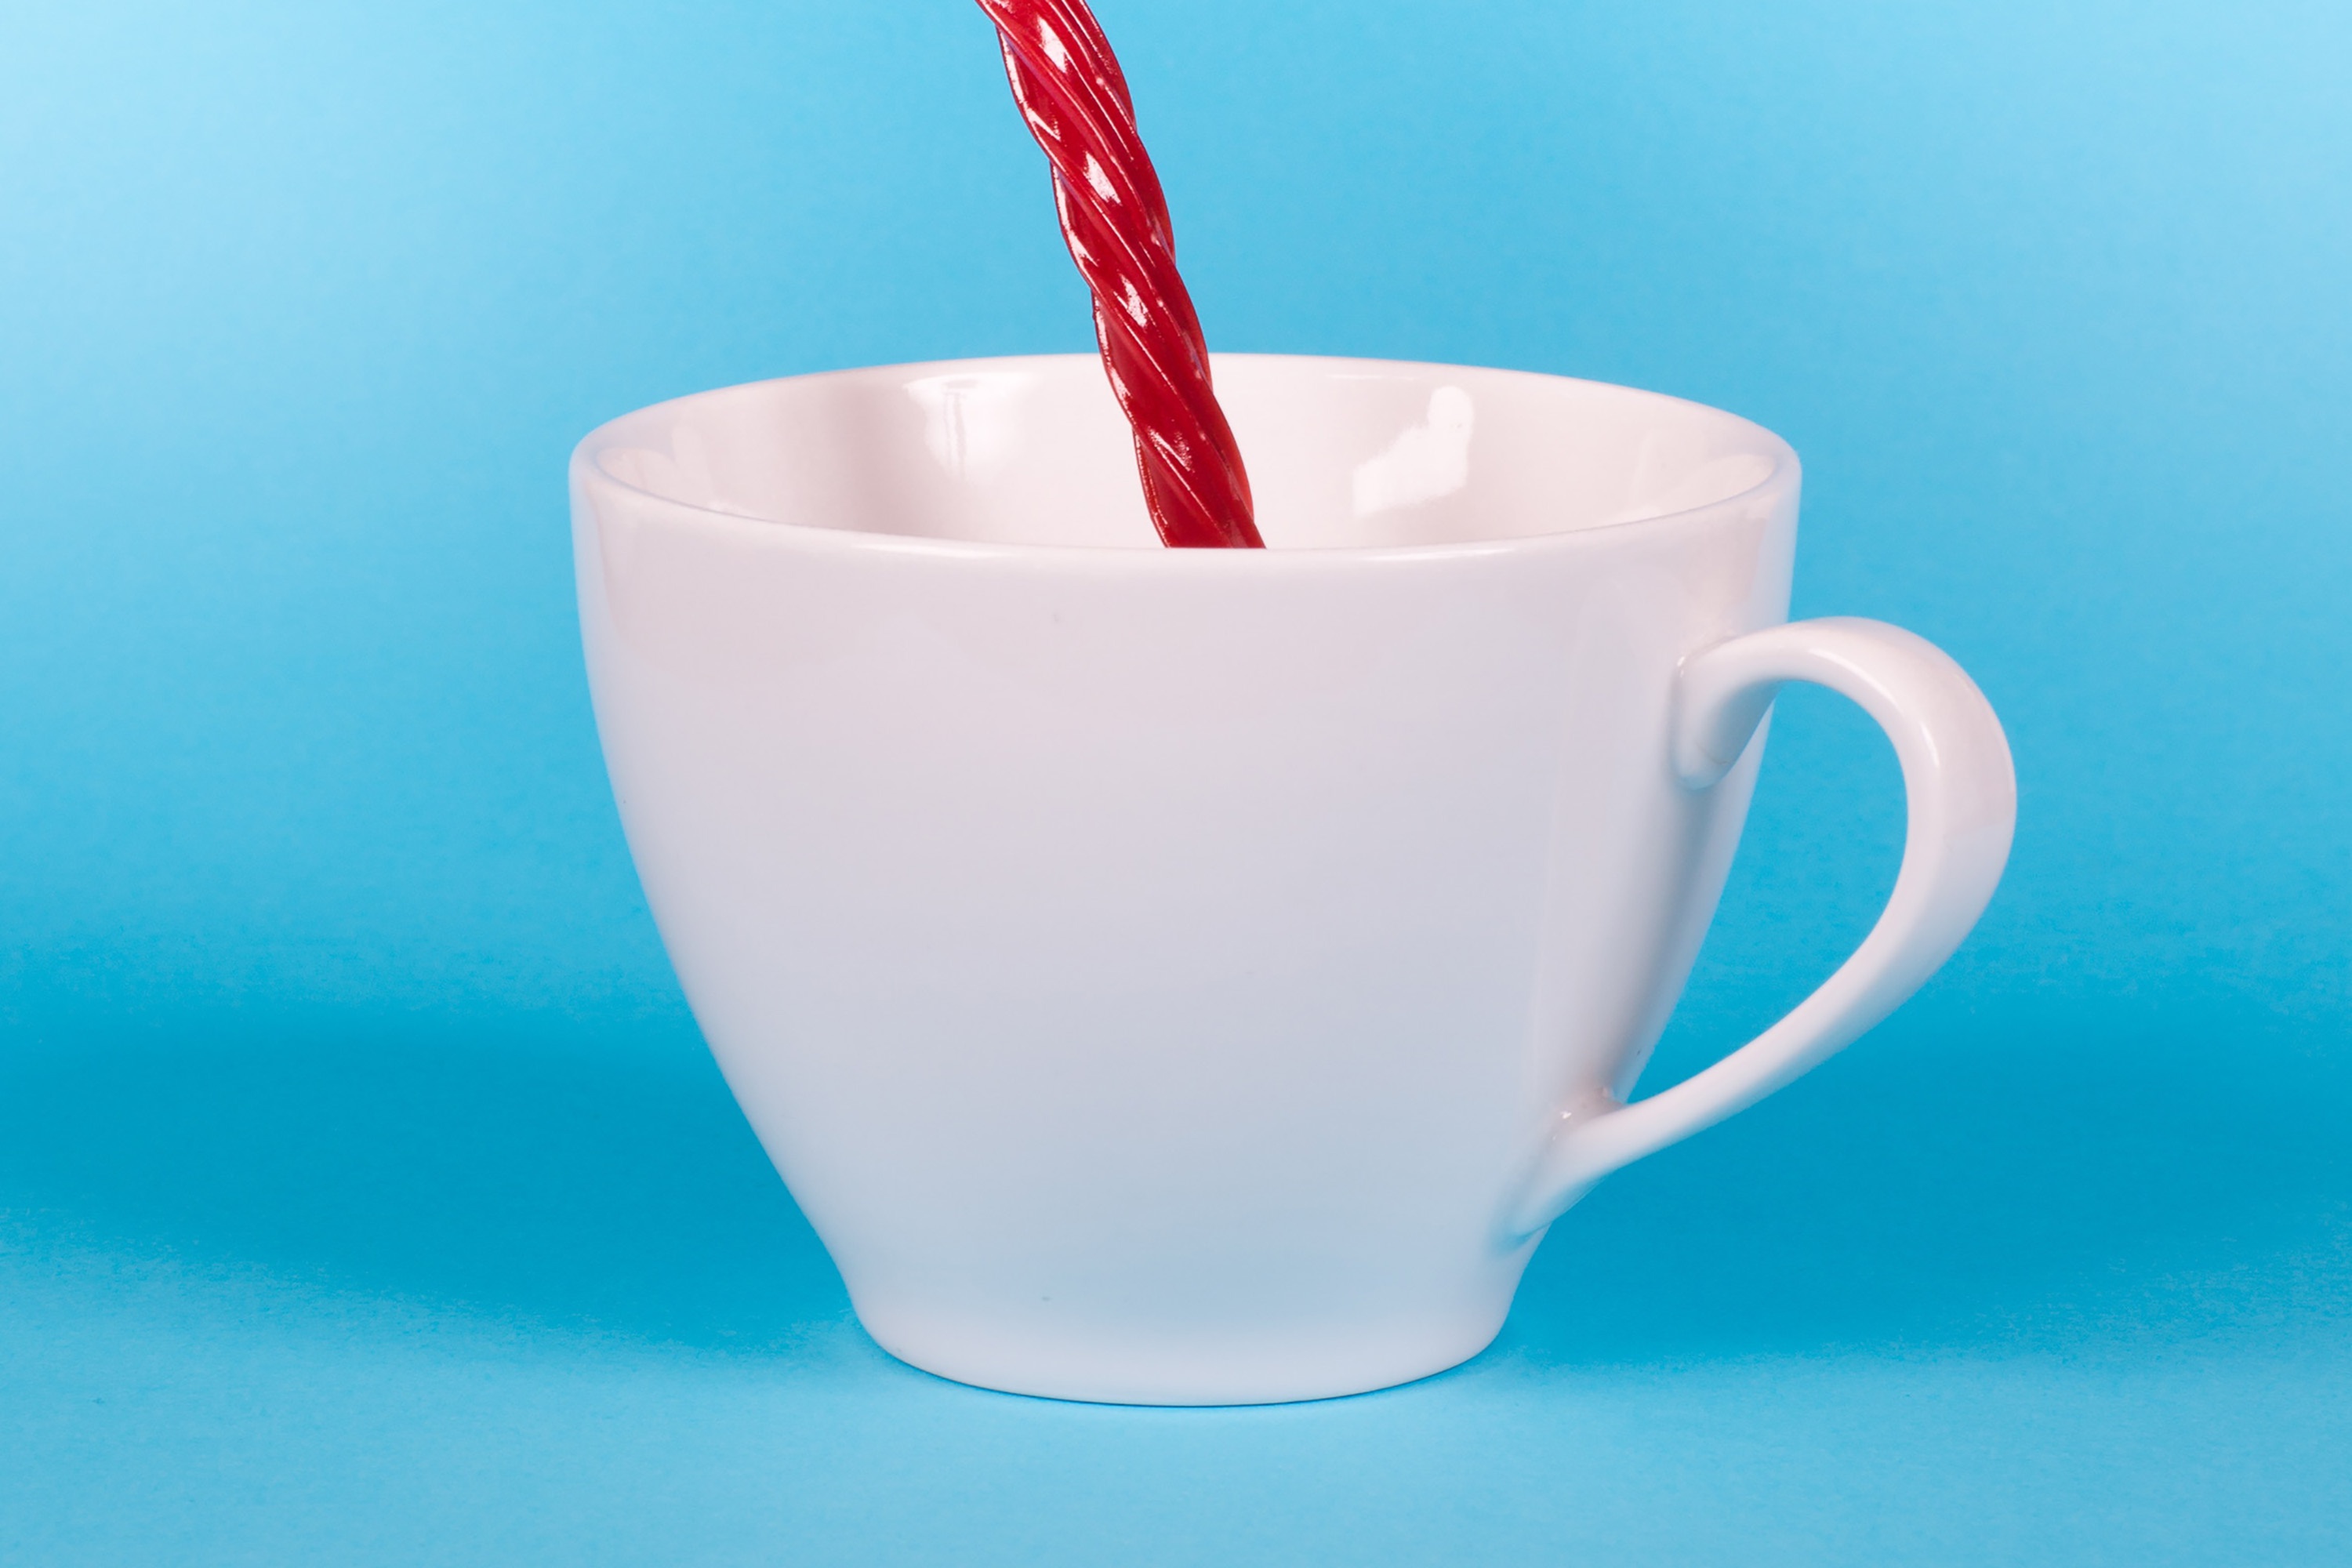
cup, coffee cup, non alcoholic beverage, drink, drinkware, tableware, milkshake, spoon, ceramic, food, milk, teacup, drinking straw, mug